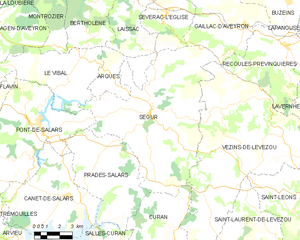
Ségur est une commune française située dans le département de l'Aveyron en région Occitanie.